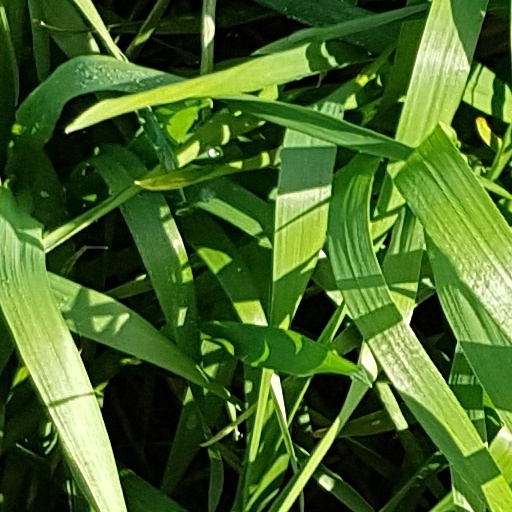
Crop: wheat